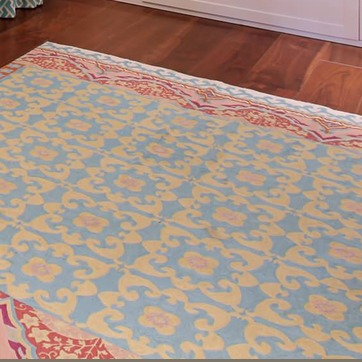
Material: carpet